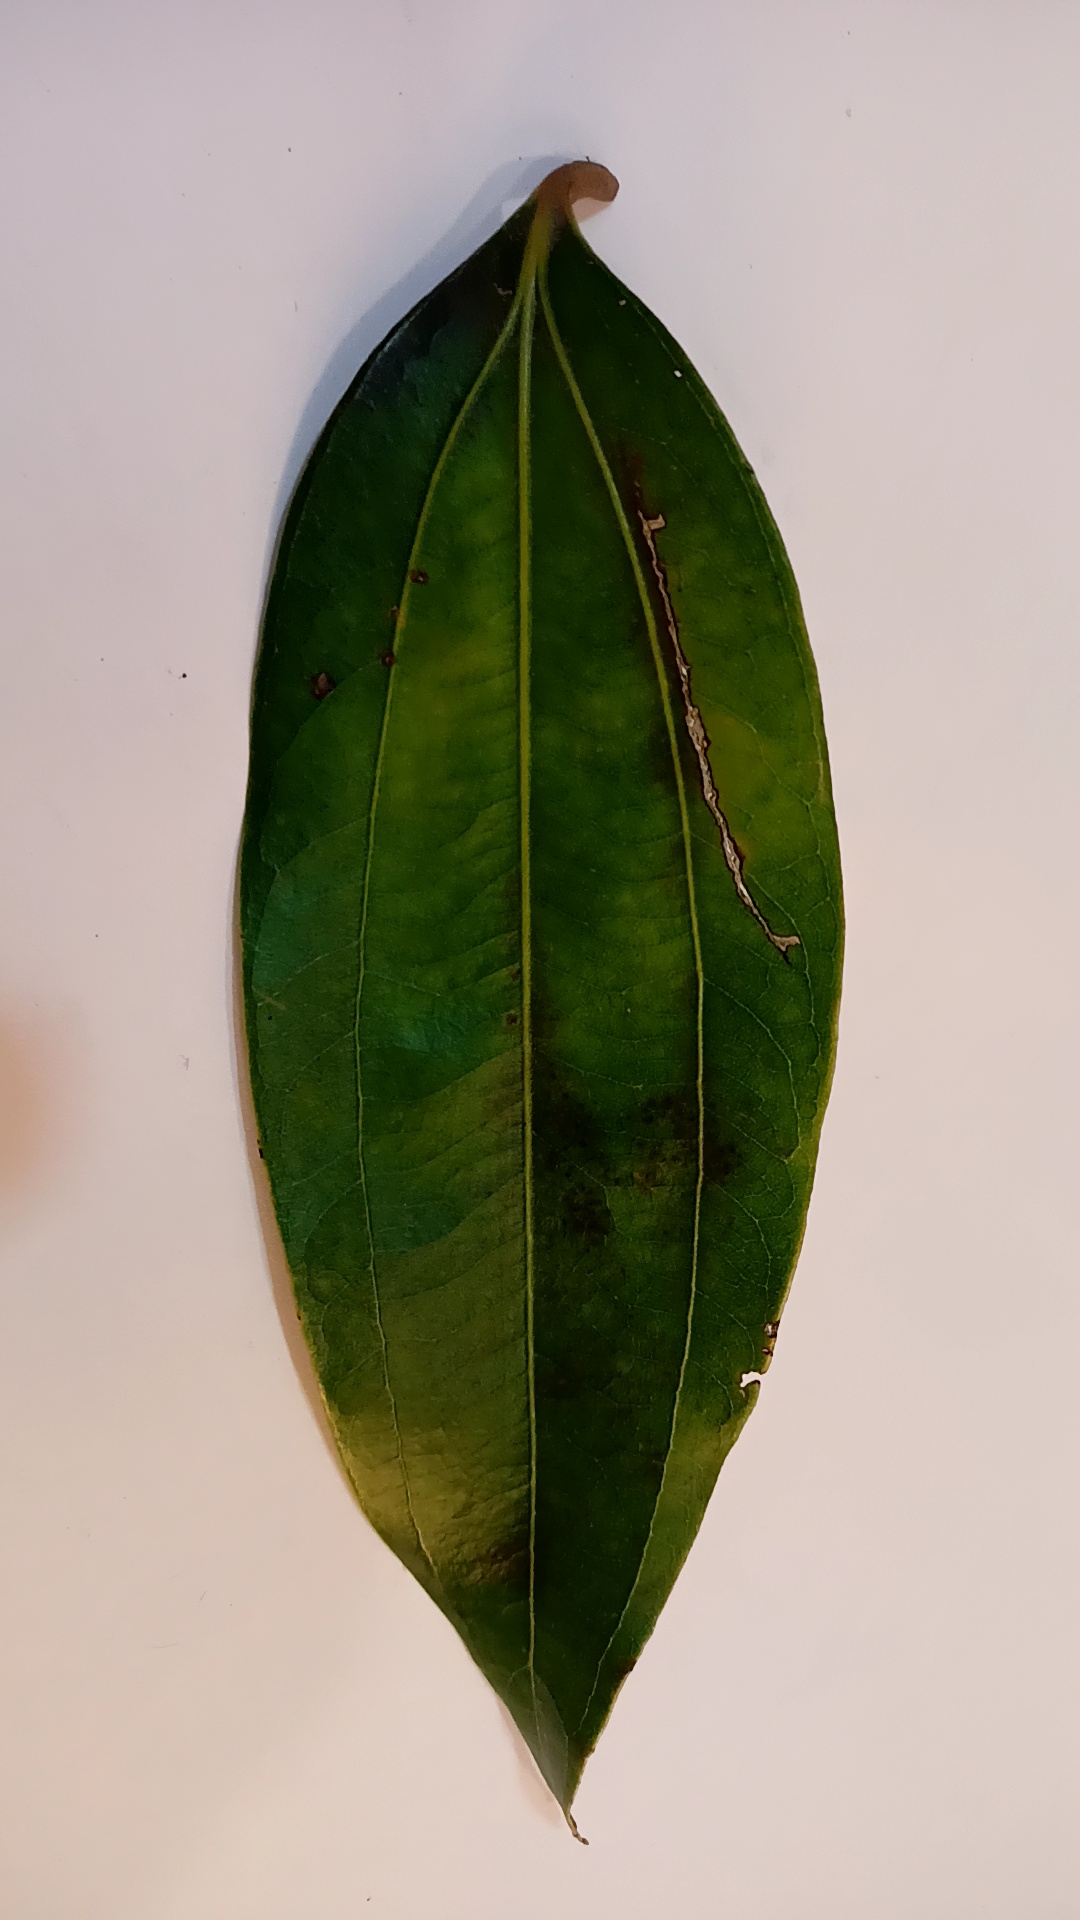
Label: Disease